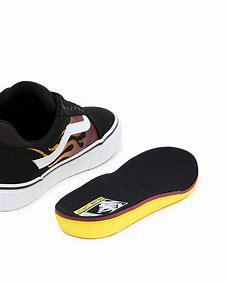
Brand: Vans
Model: Ward